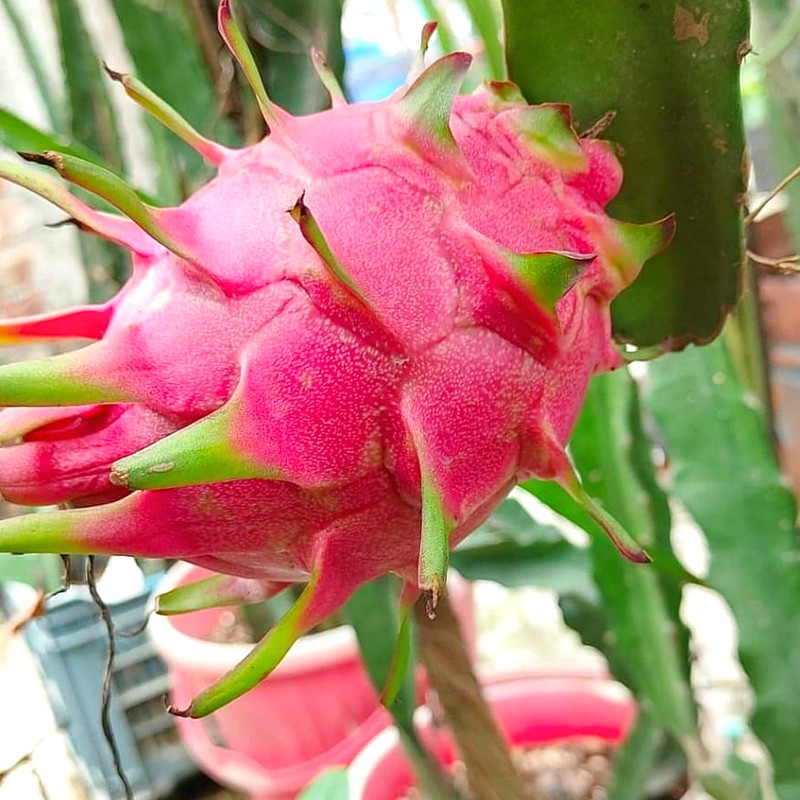
Label: Mature Dragon Fruit